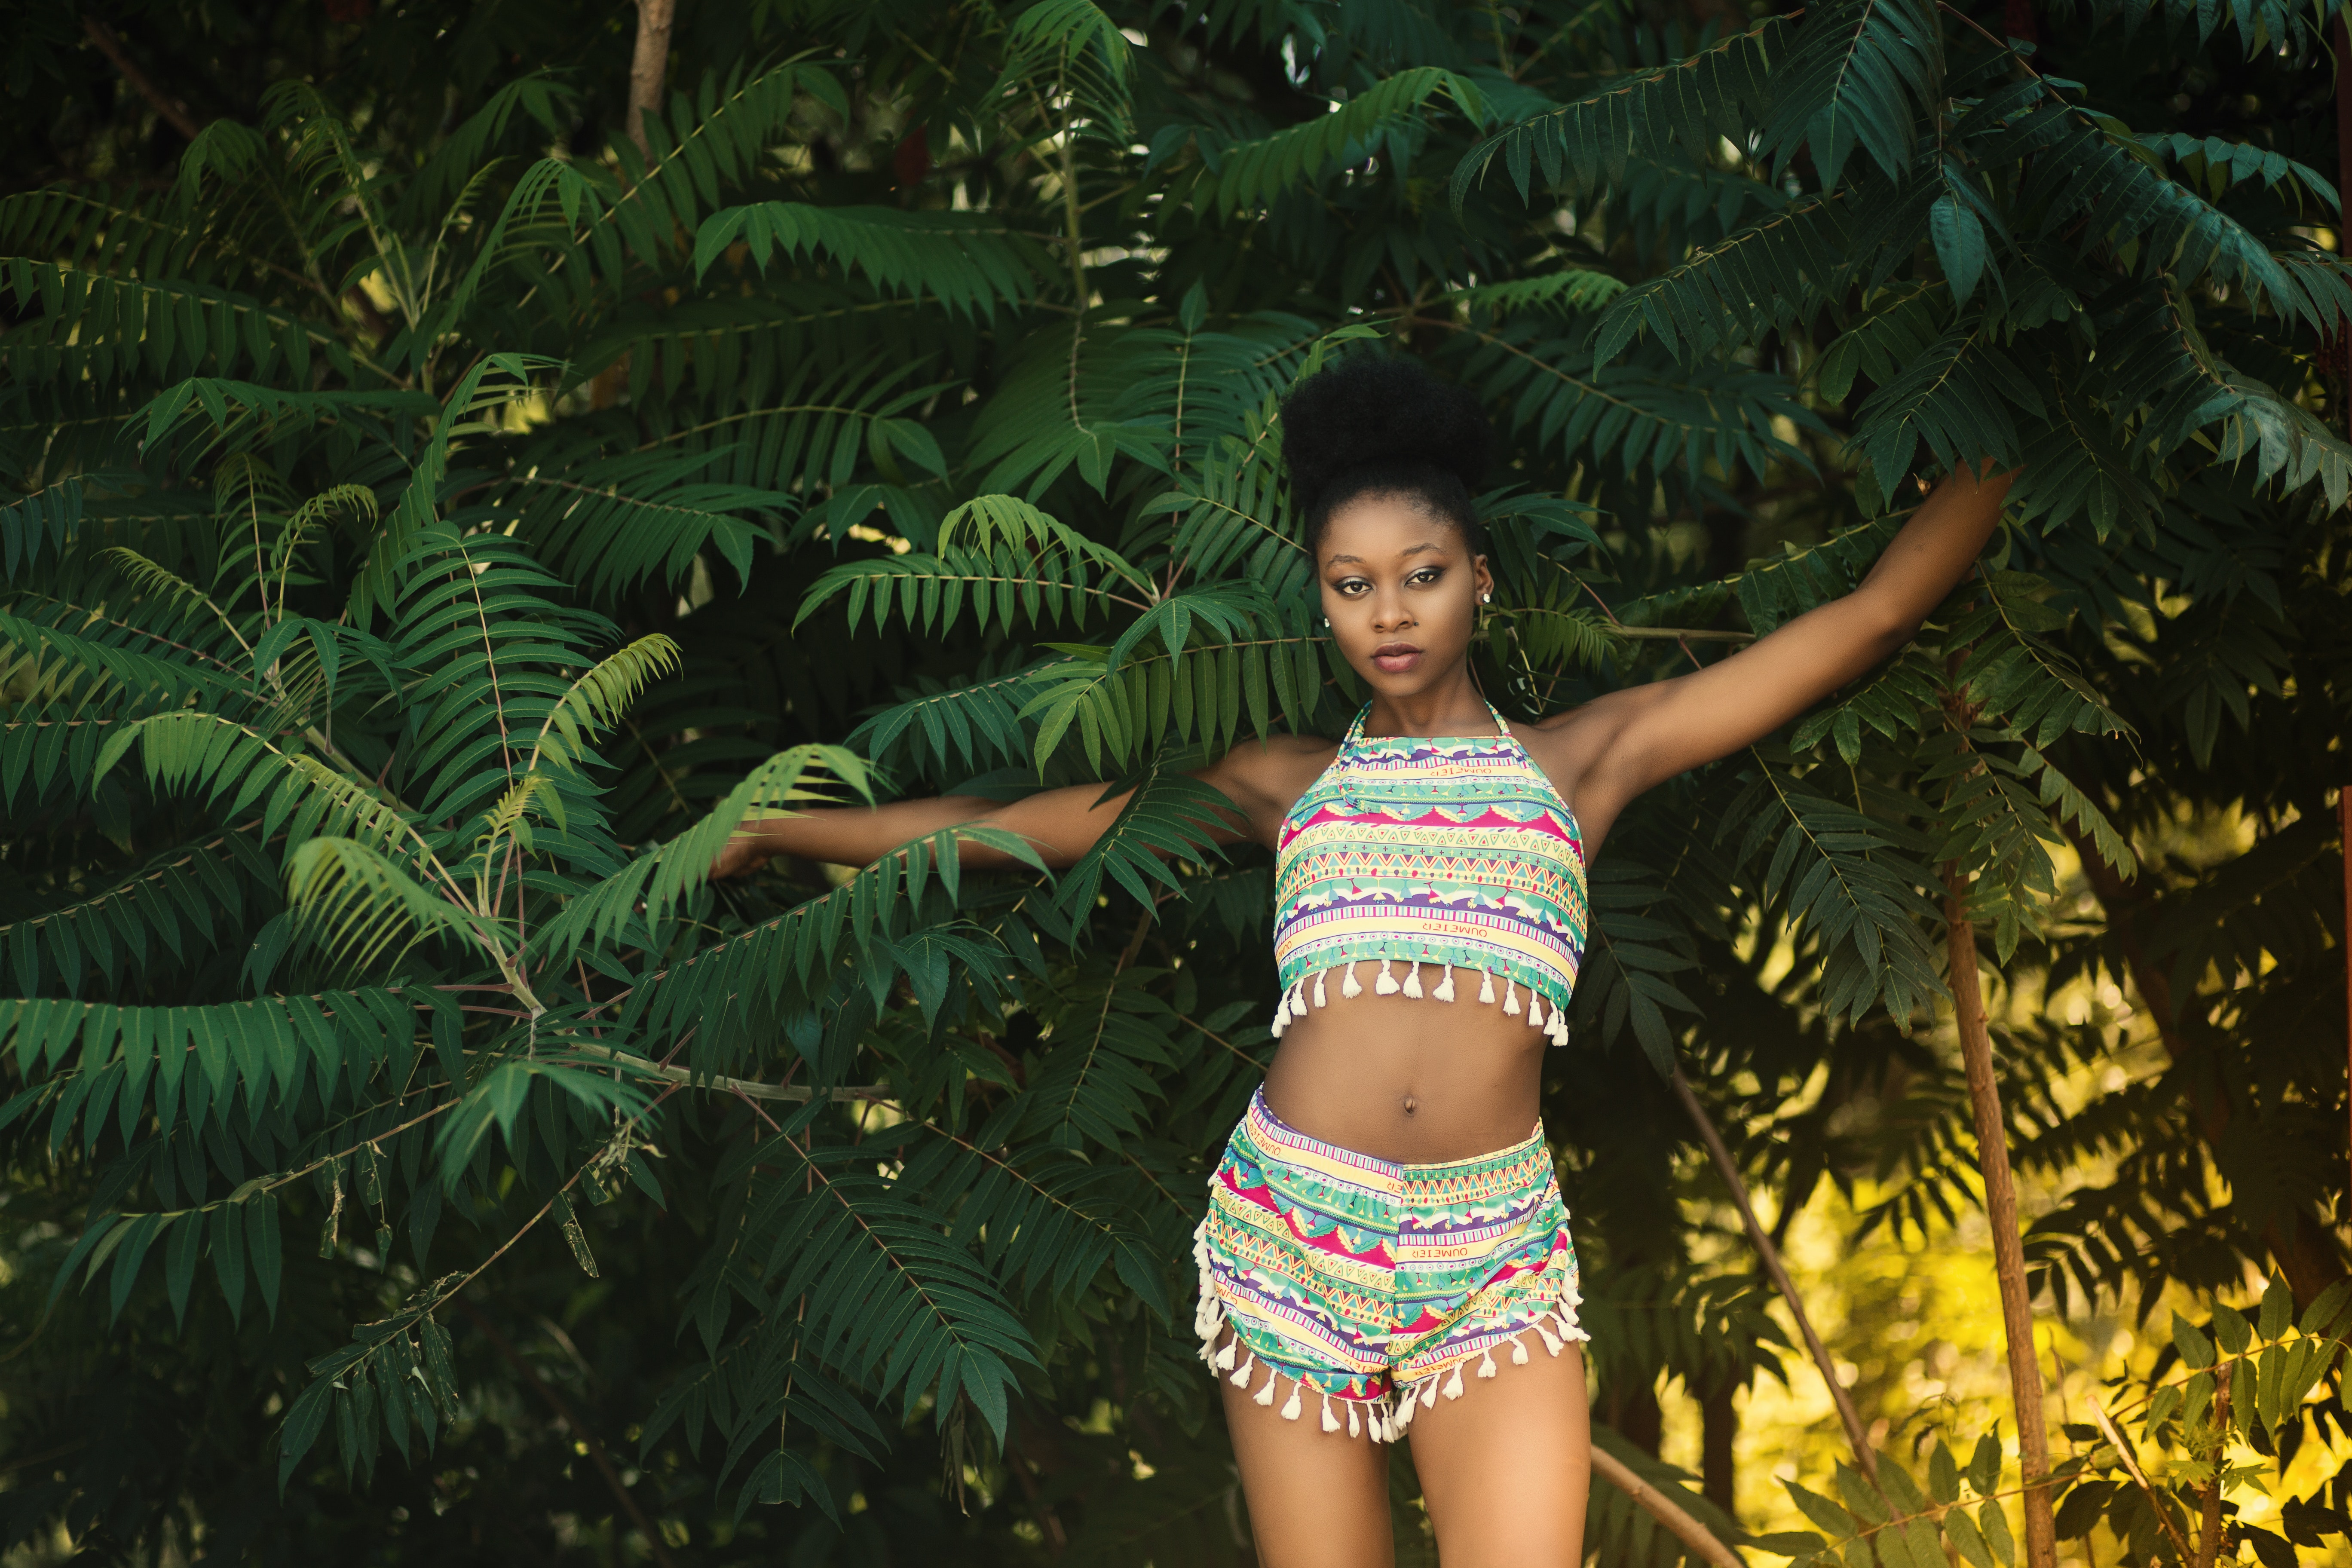
jungle, green, tree, natural environment, beauty, leaf, woody plant, plant, abdomen, summer, vacation, fun, photography, tropics, rainforest, trunk, palm tree, forest, photo shoot, leisure, swimwear, smile, arecales, bikini, navel, dance